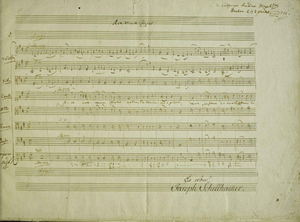
Ave verum corpus en ré majeur K. 618 est un petit motet musical composé par Wolfgang Amadeus Mozart sur le texte d'un court hymne homonyme qui date du XIVᵉ siècle et est attribué au pape Innocent VI.